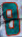
Number: 8